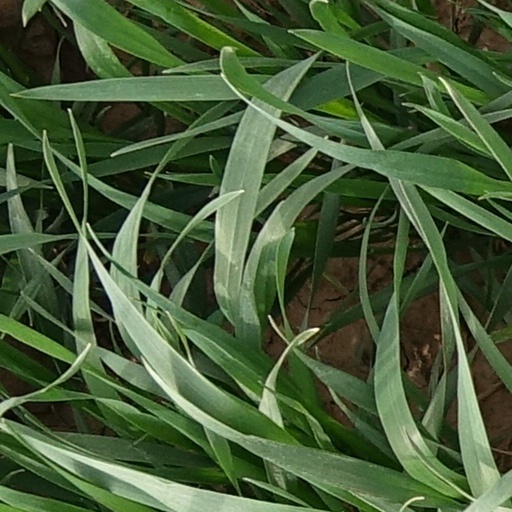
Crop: wheat